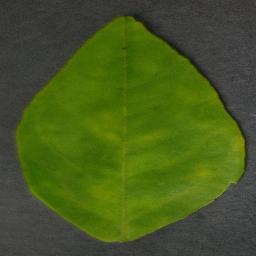
Label: Orange___Haunglongbing_(Citrus_greening)